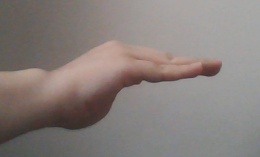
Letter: haa